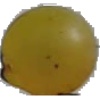
Label: Grape White 3